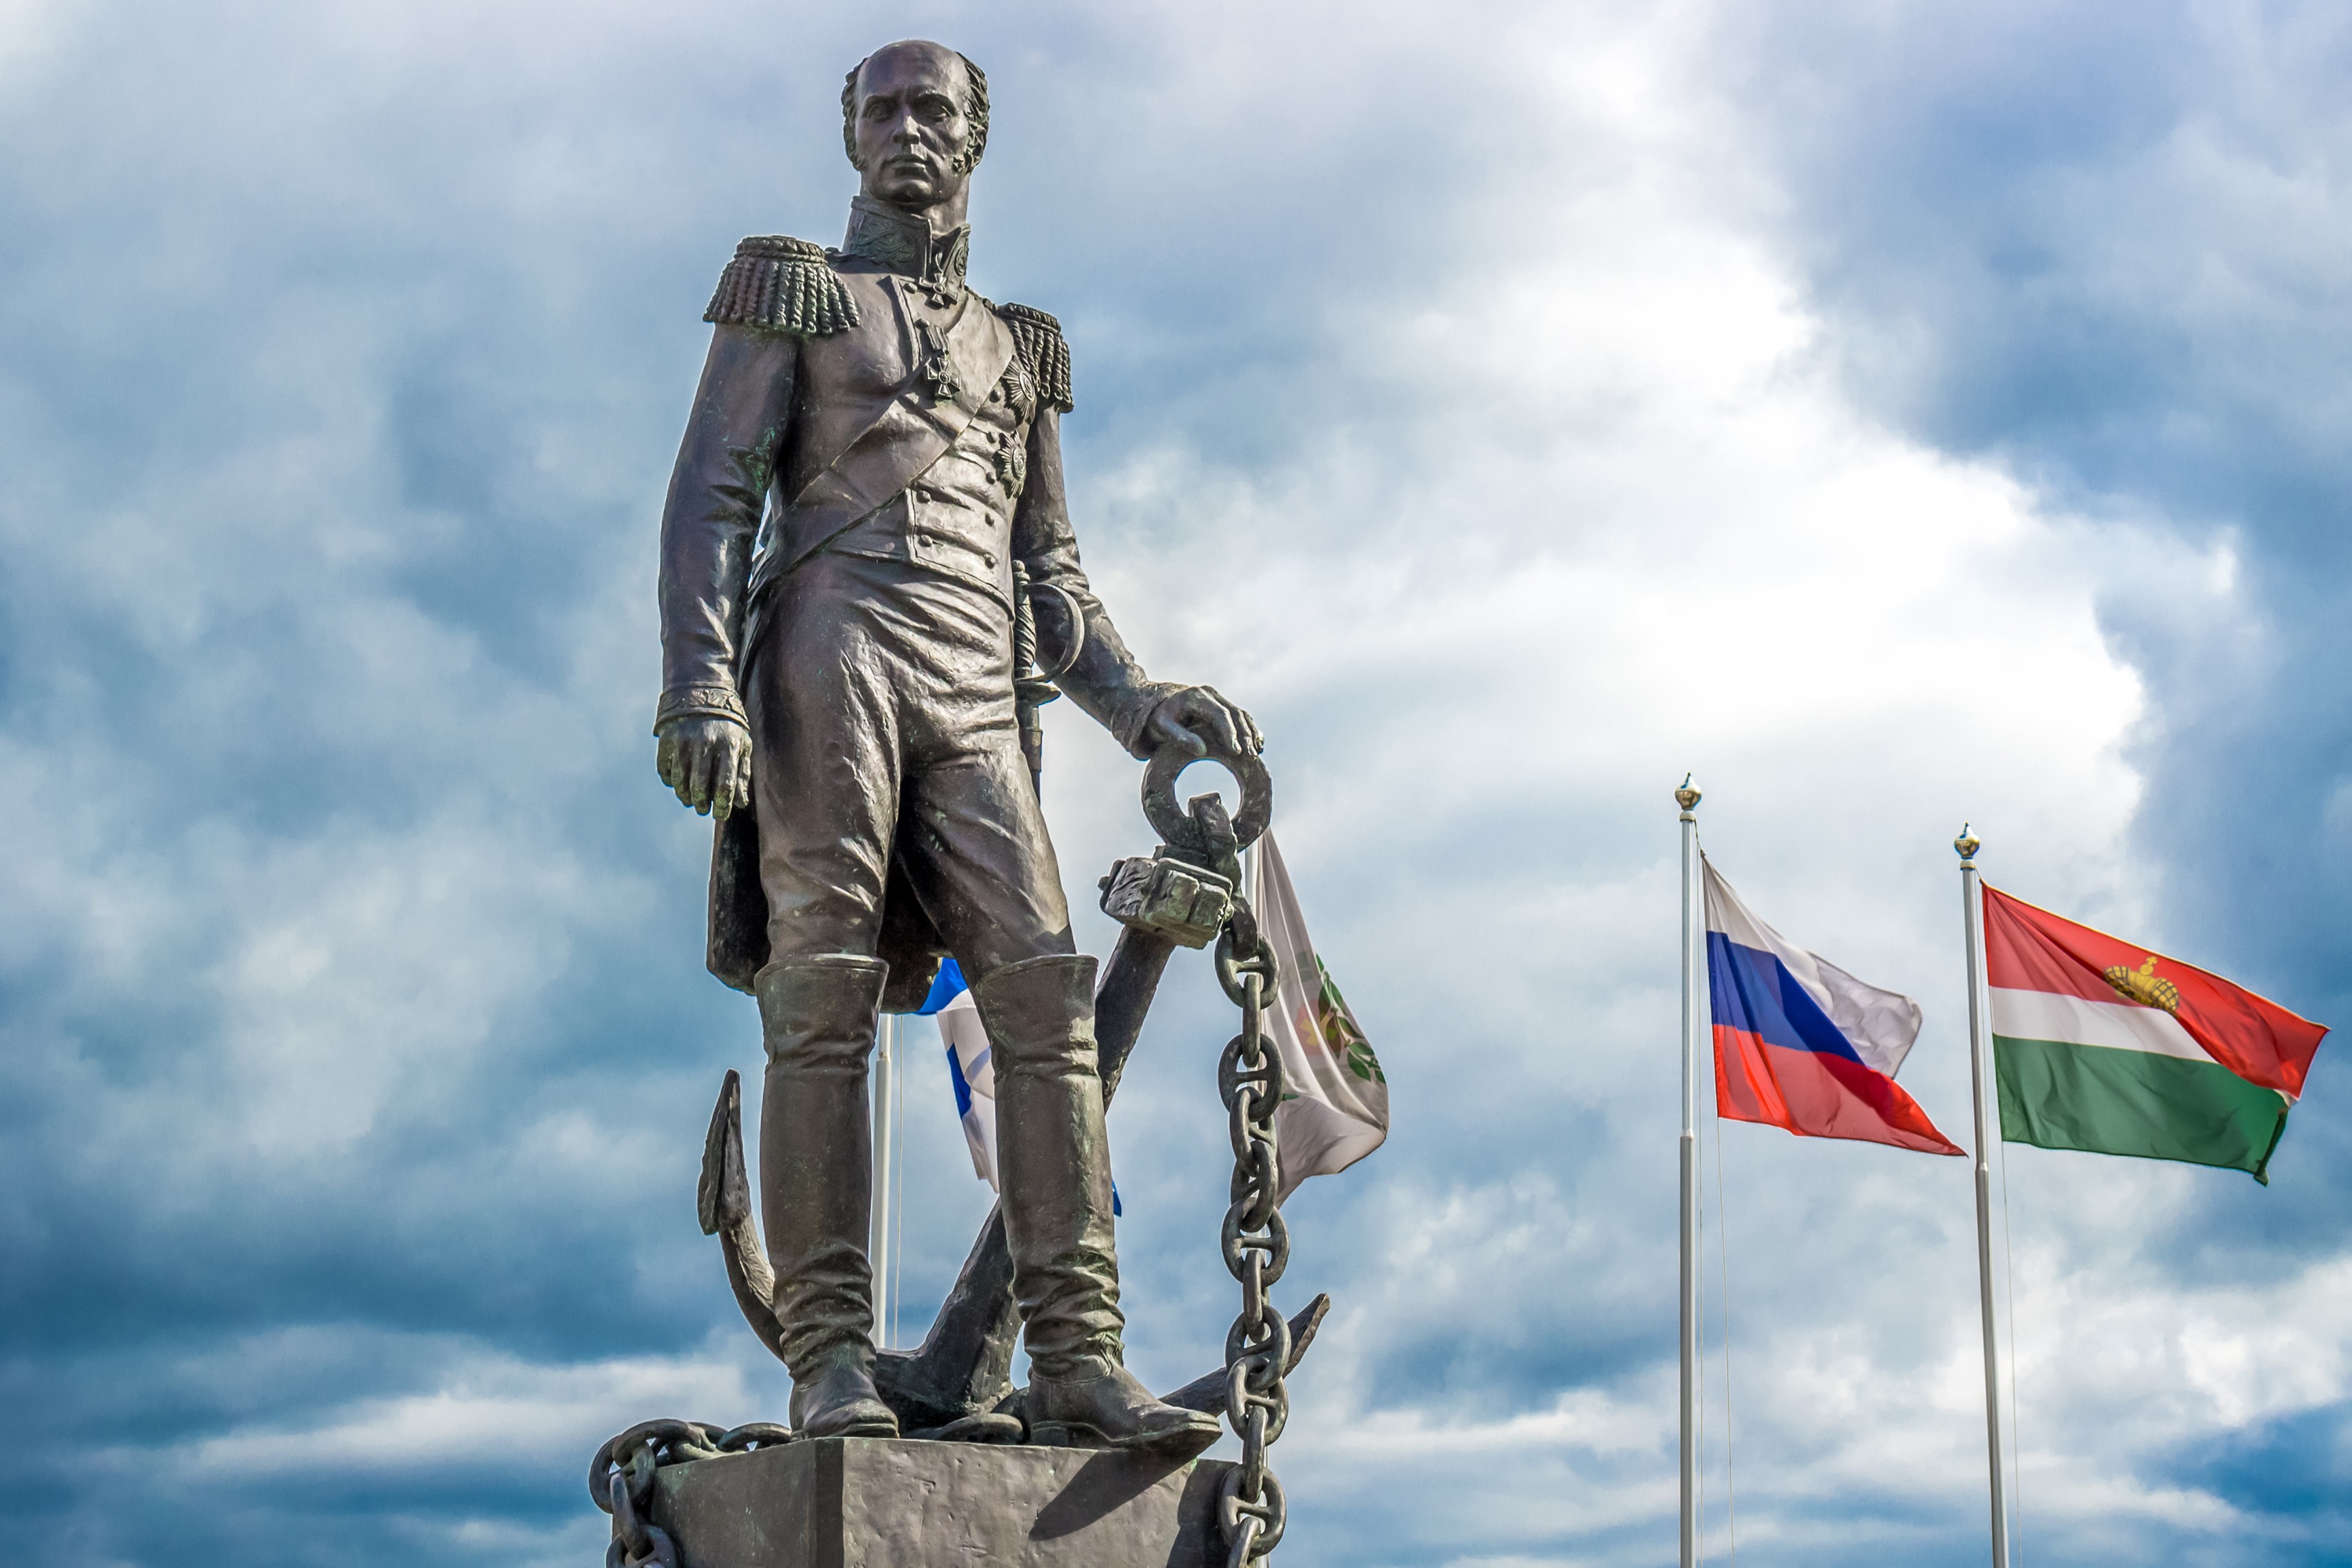
monument, statue, blue, old town, sculpture, art, russia, fleet, admiral, borovsk, senyavin, russian empire